Mercedes Moné

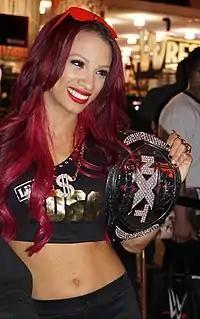
As Sasha Banks, Varnado is a one-time NXT Women's Champion...

On March 15, 2025, Moné made her debut for House of Glory (HOG) at City of Dreamz, defeating ROW Women's Champion Indi Hartwell in a non-title match. After winning the Revolution Pro Wrestling (RevPro) Undisputed British Women's Championship at Wrestle Dynasty in January 2025, she successfully defended it against Kanji at High Stakes and against Safire Reed at Summer Sizzler. On June 6, Moné made a surprise appearance at Pratercatchen, an event produced by the European Wrestling Association (EWA), where she defeated the EWA Women's Champion Lexa Valo to win the title in a three-way match also involving Mila Smidt. On July 27, she made her debut for Polish promotion Prime Time Wrestling (PTW) at a special event called "All About The Moné", where she defeated Diana Strong to win both the inaugural PTW Women's Championship and the inaugural BestYa Women's Championship – a title in the Italian promotion BestYa Wrestling.